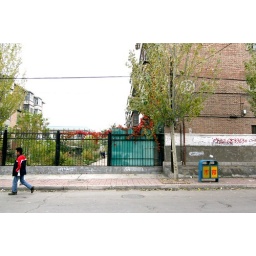
this is my favorite fence in all of hohhot. it's even better with the red vine.